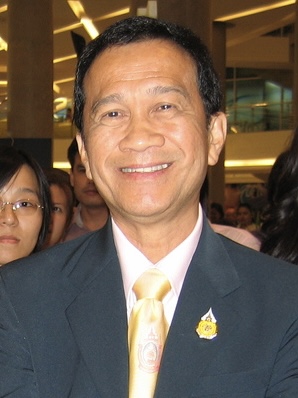
เศรษฐา ศิระฉายา

| name = เศรษฐา ศิระฉายา
| image = Setha Sirichaya เศรษฐา ศิระฉายา (cropped).jpg
| คำบรรยายภาพ = เศรษฐาเมื่อปี พ.ศ. 2550
| วันเกิด =
| birth_name = เศรษฐา ศิระฉายา
| alias = อาต้อย
| birth_place = จังหวัดพระนคร ประเทศไทย
| death_place = โรงพยาบาลจุฬาภรณ์ กรุงเทพมหานคร ประเทศไทย
| years_active = พ.ศ. 2509–2565
| past_member_of = ดิอิมพอสซิเบิ้ล
| spouse = อรัญญา นามวงศ์
| ค่าย = มุกดาพันธ์กรุงไทยเมโทรนิธิทัศน์ โปรโมชั่น
| ส่วนเกี่ยวข้อง = ทรู อะคาเดมี่ แฟนเทเชีย
| ศิลปินแห่งชาติ = สาขาศิลปะการแสดงพ.ศ. 2554 – (ดนตรีไทยสากล-ขับร้อง)
เศรษฐา ศิระฉายา (6 พฤศจิกายน พ.ศ. 2487 – 20 กุมภาพันธ์ พ.ศ. 2565) เป็นศิลปินแห่งชาติ สาขาศิลปะการแสดง (ดนตรีไทยสากล-ขับร้อง) ประจำ พ.ศ. 2554 ดิ อิมพอสสิเบิ้ล ตอนที่ 1 เป็นพิธีกร นักแสดง อดีตนักร้องนำวงดิอิมพอสซิเบิ้ล และอดีตประธานมูลนิธิสวัสดิการนักแสดงอาวุโส
== ประวัติ ==
เศรษฐา เกิดเมื่อวันที่ 6 พฤศจิกายน พ.ศ. 2487 ที่จังหวัดพระนคร ประเทศไทย มีพี่สาว 1 คน และน้องสาว 1 คน จบมัธยมปลายจากโรงเรียนวัดบวรนิเวศ ระดับปริญญาตรี คณะรัฐศาสตร์ หลักสูตรโครงการพิเศษ สาขาวิชาการเมืองการปกครอง มหาวิทยาลัยรามคำแหง ระดับปริญญาโท คณะบริหารธุรกิจ สาขาบริหารธุรกิจมหาบัณฑิต MBA มหาวิทยาลัยกรุงเทพธนบุรีและปริญญาเอก คณะรัฐศาสตร์ สาขารัฐประศาสนศาสตร์ มหาวิทยาลัยกรุงเทพธนบุรี
== การทำงาน ==
เศรษฐาเข้าสู่วงการบันเทิงตั้งแต่อายุประมาณ 16 ปี ด้วยการขนเครื่องดนตรีในวงดนตรีตามคำชักชวนของน้าชายของเขา สุรสิทธิ์ สัตยวงศ์ อดีตพระเอกภาพยนตร์ชื่อดังในช่วงหลังสงครามโลกครั้งที่สอง
ต่อมาเศรษฐาได้ฝึกหัดทักษะด้านดนตรีแบบครูพักลักจำ จนกระทั่งได้ก้าวขึ้นมาเป็นนักร้องตามสถานบันเทิงต่าง ๆ เช่น ตั้งวงหลุยส์กีต้าร์เกิร์ล กระทั่งได้รวมตัวกับเพื่อน ๆ นักดนตรีตั้งวงดนตรี Holiday J-3 ร่วมกับวินัย พันธุรักษ์, พิชัย ทองเนียม, อนุสรณ์ พัฒนกุล และสุเมธ อินทรสูต ต่อมา เปลี่ยนชื่อเป็น Joint Reaction และเปลี่ยนอีกครั้งในชื่อ ดิอิมพอสซิเบิ้ล (The Impossibles) ซึ่งเป็นชื่อการ์ตูนชื่อดังของอเมริกาในสมัยนั้น โดยเขารับบทบาทเป็นนักร้องนำ พ.ศ. 2512 ดิอิมพอสซิเบิ้ลสามารถคว้าถ้วยพระราชทานรางวัลชนะเลิศการประกวดวงสตริงคอมโบ ซึ่งจัดขึ้นเป็นครั้งแรกโดยสมาคมดนตรีแห่งประเทศไทยในพระบรมราชูปถัมภ์ ส่งผลให้เริ่มเป็นที่นิยมและเป็นจุดเปลี่ยนให้เศรษฐาได้เข้ามาสัมผัสโลกภาพยนตร์เป็นครั้งแรก เมื่อเขาและเพื่อน ๆ ได้รับการทาบทามจากเปี๊ยก โปสเตอร์ ให้มาร่วมบรรเลงเพลงประกอบภาพยนตร์เรื่อง"โทน (ภาพยนตร์)|โทน" (2513)
ดิอิมพอสซิเบิ้ลยังคงชนะเลิศการประกวดวงสตริงคอมโบอีก 2 ครั้งติดต่อกัน หลังจากนั้นและได้บรรเลงเพลงประกอบภาพยนตร์อีกหลายเรื่อง อาทิ ดวง (2514), สวนสน (2514), ระเริงชล (2515), ตัดเหลี่ยมเพชร (2518) ฯลฯ กลายเป็นวงที่มีชื่อเสียงโด่งดัง พ.ศ. 2518 หลังกลับมาจากการไปทัวร์ที่ต่างประเทศ เศรษฐาก็ได้รับการชักชวนจากจุรี โอศิริ ให้มาแสดงภาพยนตร์อย่างจริงจังครั้งแรกคือเรื่อง ฝ้ายแกมแพร (2518) แต่ก็ได้รับรางวัลพระราชทานพระสุรัสวดี สาขานักแสดงสมทบชายยอดเยี่ยมมาครองจากผลงานดังกล่าวได้ทันที
พ.ศ. 2519 ดิอิมพอสซิเบิ้ลประกาศยุบวงอย่างเป็นทางการ เศรษฐาจึงก้าวเข้าสู่โลกมายาอย่างเต็มตัว มีบทบาทโดดเด่นทั้งการเป็นพิธีกรและนักแสดง นับเป็นดารายอดฝีมือคนหนึ่งซึ่งสามารถรับบทบาทได้หลากหลายไม่ว่าจะเป็นบทดี บทร้าย บทตลก ส่งผลให้มีผลงานออกมามากมายจวบจนปัจจุบัน โดยเรื่องที่โดดเด่นที่สุดเรื่องหนึ่งคือ"ชื่นรัก" (2522) ซึ่งเขาได้รับบทพระเอกประกบคู่กับอรัญญา นามวงศ์ นางเอกชื่อดัง เป็นจุดเริ่มต้นของความสัมพันธ์ให้ทั้งคู่กลายเป็นคู่ชีวิตกันในเวลาต่อมา
พ.ศ. 2554 เศรษฐา ศิระฉายา ได้รับการยกย่องเชิดชูเกียรติให้เป็นศิลปินแห่งชาติ รายชื่อศิลปินแห่งชาติ สาขาศิลปะการแสดง|สาขาศิลปะการแสดง (ดนตรีไทยสากล-ขับร้อง) เปิดประวัติ “เศรษฐา ศิระฉายา” จากเด็กขนเครื่องดนตรีสู่ศิลปินแห่งชาติ
== การป่วยและเสียชีวิต ==
ช่วงบั้นปลายชีวิต เศรษฐาเข้ารับการรักษามะเร็งปอด หลังจากตรวจพบใน พ.ศ. 2562 ระหว่างนั้นในปี พ.ศ. 2564 เขาเคยป่วยด้วยโรคติดเชื้อไวรัสโคโรนา 2019|โรคโควิด-19 และได้รับการรักษาจนไม่มีเชื้อโควิดในร่างกายแล้ว แต่ในที่สุด เศรษฐาก็เสียชีวิตเมื่อวันที่ 20 กุมภาพันธ์ พ.ศ. 2565 ณ เวลา 04:41 นาที ที่ โรงพยาบาลจุฬาภรณ์ หลังจากกลับไปรักษาอาการมะเร็งปอดด้วยเคมีบำบัด สิริอายุ 77 ปี
ครอบครัวได้นำศพของเศรษฐามาตั้งบำเพ็ญกุศล ณ ศาลา 1 วัดเทพศิรินทราวาสราชวรวิหาร การนี้พระบาทสมเด็จพระวชิรเกล้าเจ้าอยู่หัว ทรงพระกรุณาโปรดเกล้าฯ พระราชทานหีบลายก้านแย่ง เป็นเครื่องเกียรติยศบรรจุศพ โดยโปรดเกล้าฯ ให้พลอากาศโทภักดี แสงชูโต รองอธิบดีกรมราชเลขานุการในพระองค์ อัญเชิญพวงมาลาหลวง, พวงมาลาของสมเด็จพระนางเจ้าสิริกิติ์ พระบรมราชินีนาถ พระบรมราชชนนีพันปีหลวง, พวงมาลาของสมเด็จพระนางเจ้าสุทิดา พัชรสุธาพิมลลักษณ พระบรมราชินี และพวงมาลาของพระบรมวงศานุวงศ์ไปตั้งที่หน้าหีบศพ มีพิธีพระราชทานน้ำหลวงอาบศพในวันที่ 21 กุมภาพันธ์ พระราชทานน้ำหลวงอาบศพ อาต้อย เศรษฐา ศิลปินแห่งชาติ (คลิป) โดยโปรดให้ ฯพณฯ พลเอก ดาว์พงษ์ รัตนสุวรรณ คณะองคมนตรีไทย|องคมนตรี เป็นประธานในพิธี
สมเด็จพระกนิษฐาธิราชเจ้า กรมสมเด็จพระเทพรัตนราชสุดาฯ สยามบรมราชกุมารี เสด็จพระราชดำเนินไปพระราชทานเพลิงศพเศรษฐาเมื่อวันที่ 5 มิถุนายน ณ เมรุด้านใต้ วัดเทพศิรินทราวาสราชวรวิหาร
== ผลงาน ==
=== พิธีกร ===
* รายการมาตามนัด (คู่กับญาณี จงวิสุทธิ์) ทาง ท.ท.บ. 5 และ โมเดิร์นไนน์ทีวี (10 มิถุนายน พ.ศ. 2529 – มิถุนายน พ.ศ. 2537, 6 สิงหาคม พ.ศ. 2555 – 26 มิถุนายน พ.ศ. 2556) กระทู้สำคัญ-พลิกหน้าอดีต "มาตามนัด... 25 ปี"
* รายการน่ารักน่าลุ้น ทาง ท.ท.บ. 5 (พ.ศ. 2531 – พ.ศ. 2538)
* รายการทีวีเกม '28 ทาง ช่อง 3 อ.ส.ม.ท. (พ.ศ. 2528)
* รายการพีเพิลเกม ทาง ช่อง 9 อ.ส.ม.ท.
* รายการไทยมุง ทาง ช่อง 3 อ.ส.ม.ท.
* รายการสามโช๊ะโป๊เชะ ทาง ช่อง 3 อ.ส.ม.ท.
* รายการต่อหน้าต่อตา ทาง ช่อง 3 อ.ส.ม.ท.
* รายการกูรูเกม ทาง ช่อง 3 อ.ส.ม.ท. (พ.ศ. 2549)
* รายการพีเพิลทูไนท์ ทาง ช่อง 9 อ.ส.ม.ท. (พ.ศ. 2536 – พ.ศ. 2539)
* รายการเศรษฐาโชว์ (พ.ศ. 2539 – พ.ศ. 2540)
* รายการดวงกับดาว ทาง ช่อง 3 อ.ส.ม.ท. (พ.ศ. 2537 – พ.ศ. 2542)
* รายการยังคลับ (ต่อมาเปลี่ยนชื่อเป็น แบบ เด็ก เด็ก) ทางช่อง 9 อ.ส.ม.ท.
* พิธีกรบนเวทีคอนเสิร์ตในรายการ ทรู อะคาเดมี่ แฟนเทเชีย ทุกซีซั่น ทางยูบีซี, สถานีโทรทัศน์ไอทีวี|ไอทีวี, ช่อง 9 เอ็มคอต เอชดี|โมเดิร์นไนน์ทีวี, ทรูวิชั่นส์ และทรูโฟร์ยู (พ.ศ. 2547 – พ.ศ. 2558)
* พิธีกรบนเวทีคอนเสิร์ตในรายการ เดอะ มาสเตอร์ ทางยูบีซี, ทรูวิชั่นส์ (พ.ศ. 2553)
* รายการต้องกล้า ทาง ช่อง โมเดิร์นไนน์ทีวี (พ.ศ. 2553 - พ.ศ. 2554)
=== ละครโทรทัศน์ ===
* ตุ๊กตาเสียกบาล (พ.ศ. 2519)
* ขบวนการคนใช้ (พ.ศ. 2520)
* รักประกาศิต (พ.ศ. 2520)
* เธอจ๋า รักฉันไหม (พ.ศ. 2521)
* ดาวเรือง (พ.ศ. 2522)
* ฝ้ายแกมแพร (พ.ศ. 2522)
* คุณผู้หญิง (พ.ศ. 2523)
* ชื่นชีวานาวี (พ.ศ. 2523)
* ห้วงรัก เหวลึก (พ.ศ. 2523)
* พล นิกร กิมหงวน (พ.ศ. 2523)
* ศิขริน เทวินตา (พ.ศ. 2523)
* สี่แผ่นดิน (พ.ศ. 2523)
* ชาวเขื่อน (พ.ศ. 2523 - พ.ศ. 2524)
* เมียหลวง (พ.ศ. 2524)
* ทิพย์ (พ.ศ. 2524)
* หลิวลู่ลม (พ.ศ. 2525)
* สามหัวใจ (พ.ศ. 2525)
* พ่อปลาไหล (พ.ศ. 2526)
* ผู้กองอยู่ไหน (พ.ศ. 2526)
* น้ำฝน (พ.ศ. 2526)
* กาแกมหงส์ (พ.ศ. 2528)
* โซ่เกียรติยศ (พ.ศ. 2529)
* บ้านวังแดง (พ.ศ. 2530)
* เลขานินทานาย (พ.ศ. 2530)
* เดชแม่ยาย (พ.ศ. 2530)
* นายจ๋าเลขาขอโทษ (พ.ศ. 2531)
* ตะกายดาว (พ.ศ. 2532 – พ.ศ. 2533)
* เขยบ้านนอก (พ.ศ. 2532)
* เกิดจากวัด (พ.ศ. 2532)
* คนค้นคน (พ.ศ. 2533)
* พระเอกในความมืด (พ.ศ. 2533)
* โก๋ตี๋กี๋หมวย (พ.ศ. 2533)
* ปีศาจหรรษา (พ.ศ. 2534)
* 3 หนุ่ม 3 มุม (พ.ศ. 2534)
* พ่อปลาไหล แม่พังพอน (พ.ศ. 2534)
* เขยบ้านนอก ภาค 2 (พ.ศ. 2535)
* เมียนอกกฎหมาย (พ.ศ. 2535)
* กาในฝูงหงส์ (พ.ศ. 2535)
* เคหาสน์ดาว (พ.ศ. 2535)
* สนทนาประสาจน (พ.ศ. 2537)
* ครึ่งของหัวใจ (พ.ศ. 2538)
* ทานตะวัน (พ.ศ. 2540)
* ตุ๊ ต๊ะ ต๋อม แต๋ม สุภาพบุรุษตัว "ต" (พ.ศ. 2541)
* พ่อปลาไหล (พ.ศ. 2541)
* หัวใจและไกปืน (พ.ศ. 2541)
* กิจกรรมชายโสด (พ.ศ. 2542)
* ขุนช้างขุนแผน (พ.ศ. 2542)
* สามี (พ.ศ. 2542)
* จ้าวไตรภพ ช่อง 3 (พ.ศ. 2543)
* เก็บแผ่นดิน ช่อง 7 (พ.ศ. 2544)
* เขยบ้านนอก ช่อง 3 (พ.ศ. 2544)
* วิมานกุหลาบ ช่อง 3 (พ.ศ. 2544)
* สามีตีตรา ช่อง 3(พ.ศ. 2544)
* เสือ 11 ตัว ช่อง 3 (พ.ศ. 2544)
* สะใภ้ไร้ศักดินา ช่อง 3 (พ.ศ. 2544)
* แชมเปี้ยนสะบัดช่อ ช่อง 3 (พ.ศ. 2545)
* 18 - 80 เพื่อนซี้ไม่มีซั้ว ช่อง 3 (พ.ศ. 2546)
* ตราบฟ้าสิ้นดาวสาวแก่ ช่อง 3 (พ.ศ. 2546)
* รักพันลึก ช่อง 3 (พ.ศ. 2546)
* กิเลสมาร ช่อง 3 (พ.ศ. 2546)
* เขยมะริกัน ช่อง 3 (พ.ศ. 2547)
* รัตตมณี ร.ศ.220 ช่อง 3 (พ.ศ. 2547)
* เขียวหวาน 2001 ช่อง 3 (พ.ศ. 2547)
* คุณชายทรานซิสเตอร์ ช่อง 3 (พ.ศ. 2548)
* แผ่นดินหัวใจ ช่อง 3 (พ.ศ. 2548)
* วีรกรรมทำเพื่อเธอ ช่อง 3 (พ.ศ. 2549)
* เขยใหญ่สะใภ้เล็ก ช่อง 3 (พ.ศ. 2549)
* ตี๋ตระกูลซ่ง ช่อง 3 (พ.ศ. 2549)
* รังนกบนปลายไม้ ช่อง 3 (พ.ศ. 2549 – พ.ศ. 2550)
* ตากสินมหาราช ช่อง 3 (พ.ศ. 2550)
* โบตั๋นกลีบสุดท้าย ช่อง 3 (พ.ศ. 2551)
* หาบของแม่ ช่อง 3 (พ.ศ. 2551)
* ดินเนื้อทอง ช่อง 3 (พ.ศ. 2551)
* แม่ค้าขนมหวาน ช่อง 3 (พ.ศ. 2552)
* ก๊วนกามเทพ ช่อง 3 (พ.ศ. 2552)
* ล่าผีปอบ ช่อง 3 (พ.ศ. 2552)
* เจ้าสาวไร่ส้ม ช่อง 3 (พ.ศ. 2553)
* สะใภ้เจ้าสัว ช่อง 3 (พ.ศ. 2553)
* เขยบ้านนอก ช่อง 3 (พ.ศ. 2553)
* 7 ประจัญบาน ช่อง 3 (พ.ศ. 2553)
* ปลาไหลป้ายแดง ช่อง 3 (พ.ศ. 2554)
* สองผู้ยิ่งใหญ่ ช่อง 3 (พ.ศ. 2554)
* นายสุดซ่าส์ ข้าสุดแสบ ช่อง 3 (พ.ศ. 2554)
* ต้มยำลำซิ่ง ช่อง 3 (พ.ศ. 2555)
* สะใภ้พญายม ช่อง 3 (พ.ศ. 2555)
* ตะวันยอดรัก ช่อง 3 (พ.ศ. 2555)
* เล่ห์ร้อยรัก ช่อง 3 (พ.ศ. 2555)
* ก้นครัวตัวแสบ ช่อง 3 (พ.ศ. 2555)
* คุณชายพุฒิภัทร ช่อง 3 (พ.ศ. 2556)
* คุณชายรัชชานนท์ ช่อง 3 (พ.ศ. 2556)
* แผนร้ายพ่ายรัก ช่อง 3 (พ.ศ. 2556)
* ชาติเจ้าพระยา ช่อง 3 (พ.ศ. 2556)
* อย่าลืมฉัน ช่อง 3 (พ.ศ. 2557)
* ทรายสีเพลิง ช่อง 3 (พ.ศ. 2557)
* ครอบครัวตึ๋งหนืดตืดขั้นเทพ ช่อง 7 (พ.ศ. 2558)
* ขอเป็นเจ้าสาวสักครั้งให้ชื่นใจ ช่อง 3 (พ.ศ. 2558)
* น้ำใสใจจริง Mono29 (พ.ศ. 2558)
* อตีตา ช่อง 7 (พ.ศ. 2559)
* ท่านชายกำมะลอ ช่อง 3‬ (พ.ศ. 2559)
* True Love Story เพราะเธอคือรัก คนที่คุณก็รู้ว่าใคร ทรูโฟร์ยู (พ.ศ. 2559)
* เพชรกลางไฟ ช่อง 3 (พ.ศ. 2560)
* บัลลังก์ดอกไม้ ช่อง 3 (พ.ศ. 2560)
* ชั่วโมงต้องมนต์ ช่อง 3 (พ.ศ. 2561)
* ริมฝั่งน้ำ ช่อง 3 (พ.ศ. 2561)
* วัยแสบสาแหรกขาด โครงการ 2 ช่อง 3 (พ.ศ. 2562)
* พระจันทร์ซ่อนดาว ช่อง 3 (ฉายออนไลน์) (พ.ศ. 2564)
=== ละครเวที ===
* สมเด็จพระนเรศวรมหาราช (พ.ศ. 2554)
* นางเสือง (พ.ศ. 2556)
=== ผู้จัดละคร ===
ผลงานละครโทรทัศน์ทั้งหมดในฐานะผู้จัดละคร ร่วมกับพุทธิดา ศิระฉายา บริษัท ทรัพย์ เอนเตอร์เทนเม้นท์ จำกัด
=== ภาพยนตร์ ===
* โทน (2513)
* รักกันหนอ (2514)
* หนึ่งนุช (2514)
* ดวง (2514)
* ค่าของคน (2514)
* สะใภ้หัวนอก (2514)
* สวนสน (2515)
* ระเริงชล (2515)
* ลานสาวกอด (2515)
* จันทร์เพ็ญ (2515)
* สายชล (2516)
* ฝ้ายแกมแพร (2518) .... ธงฉาน
* พ่อม่ายทีเด็ด (2520) .... แจ็ค
* มนต์รักแม่น้ำมูล (2520) .... สุดเขต
* คนละทาง (2520) .... ศักดิ์
* รักคุณเข้าแล้ว (2520) .... นรินทร์
* คู่ทรหด (2520) .... สารวัตร
* แผลเก่า (2520) .... จ้อย
* เมืองอลเวง (2520) .... นิกร
* ทรามวัยใจเด็ด (2520) .... ผู้ช่วยได้สิบโทเบิ้ม
* ชื่นชีวานาวี (2520) .... หมอเอกชัย
* วัยเสเพล (2520)
* เก้าล้านหยดน้ำตา (2520) .... ต้อย
* 123 ด่วนมหาภัย (2520) .... เชษฐา
* พ่อครัวหัวป่าก์ (2521) .... คุณนายทองม้วน (ม้วน)
* คนหลายเมีย (2521)
* รักเต็มเปา (2521) .... เตย
* คู่รัก (2521)
* 4 อันตราย (2521) .... จืด
* เพลงรักเพื่อเธอ (2521) .... ไชยยงค์
* ใครว่าข้าชั่ว (2521) .... ไอ้แจ่ม
* รักเธอเท่าช้าง (2521) .... ต้อย
* อีโล้นซ่าส์ (2521)
* โก๋บ้านนอกกี๋บางกอก (2521) .... ภูมิใจ
* รักระแวง (2521) .... มนตรี
* หอหญิง (2521) .... ภูษิต
* กาม (2521) .... ต้อย (รับเชิญ)
* วัยแตกเปลี่ยว (2521) .... ครูแห้ง
* แตกหนุ่มแตกสาว (2521) .... ติ๊ก
* ลืมเสียเถิดอย่าคิดถึง (2521)
* ยิ้มสวัสดี (2521) .... ดำ บางนรา
* หัวใจกุ๊กกิ๊ก (2521) .... ต้อย
* ผ้าขี้ริ้วหัวเราะ (2521) .... ร.ต.ต.แขยง ดอกมะม่วง
* สิงห์สะเปรอะ (2521) .... เจ้าแย้
* จำเลยรัก (2521) .... ธวัชชัย
* สยิว (2521)
* ตึ่งนั้ง (2521)
* แผ่นเสียงตกร่อง (2522)
* ฐานันดร 4 (2522)
* ไอ้ติงต๊อง (2522) .... เลขา
* บี้ บอด ใบ้ (2522)
* มนุษย์ 100 คุก (2522)
* นักรักรุ่นกระเตาะ (2522) .... ต้อย
* กามเทพหลงทาง (2522) .... ไอ้โงัน
* ชื่นรัก (2522) .... ฤทธิรงค์
* ร้ายก็รัก (2522) .... ทด
* ลูกทาส (2522) .... มาโนช
* รักประหาร (2522)
* อยู่อย่างเสือ (2522) .... อารี
* พลิกล็อก (2522) .... เจ้าของฤดูร้อน
* พ่อกระดิ่งทอง (2522)
* สมบัติเจ้าคุณปู่ (2522)
* วิมานไฟ (2522) .... น้อย
* แดร๊กคูล่าต๊อก (2522) .... คลาน
* ผมรักคุณ (2522) .... ต้อย
* ฝนตกแดดออก (2523) .... มั่งมี
* เดิมพันชีวิต (2523)
* ผีหัวขาด (2523) .... ลอย
* ผิดหรือที่จะรัก (2523) .... ชลาธร
* ลูกทุ่งดิสโก้ (2523) .... บุญเหมาะ
* บัวสีน้ำเงิน (2523) .... เมธ
* ถึงอย่างไรก็รัก (2523) .... พงษ์พันธ์
* ทหารเกณฑ์ ภาค 1 (2523) .... ต้อย
* กิ่งทองใบตำแย (2523)
* จากครูด้วยดวงใจ (2523) .... ครูแห้ง
* ผู้ใหญ่มากับทุ่งหมาเมิน (2523)
* เมียสั่งทางไปรษณีย์ (2523) .... อมฤทธิ์
* หยาดพิรุณ (2523) .... ธิติ
* พ่อจ๋า (2523) .... เจ้าธง
* อาอี๊ (2523) .... ต้อย
* รุ้งเพชร (2523)
* ยอดตาหลก (2523) .... ต้อย
* ทหารเกณฑ์ ภาค 2 (2523) .... ต้อย
* กามนิต วาสิฎฐี (2524) .... วาชศรพ
* สุดทางรัก (2524) .... พัน
* สิงห์คะนองปืน (2524) .... หัวหน้ากำนัน
* ดอกฟ้าและโดมผู้จองหอง (2524) .... โดม
* หาเมียให้ผัว (2524)
* พ่อปลาไหล (2524) .... ร.ต.ท. ยงยุทธ
* รักครั้งแรก (2524)
* ยอดรักผู้กอง (2524) .... ไอ้อ่ำ
* เขยขัดดอก (2524) .... แฉล้ม
* จู้ฮุกกรู (2524) .... ต้อย
* คำอธิษฐานของดวงดาว (2524) .... คุณปู่
* แม่กาวาง (2524)
* ทหารเรือมาแล้ว (2524) .... ทหาร
* หญิงก็มีหัวใจ (2524)
* พระเอกรับจ้าง (2525) .... กุมภา
* เพชฌฆาตหน้าเป็น (2525) .... หลวงตา
* ยอดเยาวมาลย์ (2525) .... ประจวบ
* กระท่อมนกบินหลา (2525)
* รักข้ามรุ่น (2525) .... หัวหน้าตำรวจ
* ตามรักตามฆ่า (2525) .... รุจน์
* พระจันทร์สีเลือด (2526)
* พระจันทร์เปลี่ยนสี (2526)
* มนต์รักก้องโลก (2526) .... ต้อย
* ล่าข้ามโลก (2526)
* สงครามเพลง (2526) .... ต้อย
* รักกันวันละนิด (2526)
* ทุ่งปืนแตก (2526)
* เงิน เงิน เงิน (2526) .... สัปเหร่อยุทธ
* แม่ยอดกะล่อน (2526)
* ผู้ยิ่งใหญ่ทั้ง 9 (2526) .... เวช
* ไอ้แก้วไอ้ทอง (2526)
* แม่ดอกกระถิน (2526) .... โลภ
* ดวงนักเลง (2526) .... ผู้ชายบ้าๆบอๆ
* 7 พระกาฬ (2526) .... พยัคฆ์ ศักดิ์นารายณ์
* เห่าดง (2526) .... เจ้านาย
* มหาเฮง (2526)
* มดตะนอย (2527)
* เสือลากหาง (2527)
* สัจจะมหาโจร (2527) .... ทองใบ
* แล้วเราก็รักกัน (2527) .... ต้อย
* อีแต๋น ไอเลิฟยู (2527) .... ดำเกิง
* ลูกสาวคนใหม่ (2527) .... แก่น
* เด็กปั๊ม (2527)
* ถล่มเจ้าพ่อ (2527) .... นาวาโท
* เลดี้ฝรั่งดอง (2527) .... โกง
* รักสุดหัวใจ (2527)
* หลานสาวเจ้าสัว (2528) .... จะเด็ด
* หยุดโลกเพื่อเธอ (2528) .... โทโร
* รักคือฝันไป (2528)
* ครูสมศรี (2529) .... ทนายทองดี
* แม่ดอกรักเร่ (2529) .... อาวุธ
* ชมพู่แก้มแหม่ม (2529)
* เจ้าสาวมะลิซ้อน (2529) .... ไอ้ติ่ง
* เฮงได้ เฮงดี รักนี้ (2530) .... จ่ากำธร
* พรหมจารีสีดำ (2530) .... พ่อของดาหวัน
* ก้อ...โอเคนะ (2530) .... พัด
* พ่อมหาจำเริญ (2531)
* คนกลางเมือง (2531)
* ครูไหวใจร้าย (2532) .... ผู้อำนวยการโรงเรียน
* ห้าวเล็ก ๆ (2532) .... พ่อของภัทร
* วิมานมะพร้าว (2534) .... อาก๋ง (เจ้าสัว)
* ตุ๊ ต๊ะ ต๋อม แต๋ม สุภาพบุรุษตัว ต. (2537) .... พ่อต้อย
* มัจจุราชตามล่าข้าไม่สน (2541)
* โคลนนิ่ง คนก๊อปปี้คน (2542) .... สารวัตร
* เก๋า เก๋า (2549) .... ต้อย
* บิ๊กบอย (2553) .... ปู่ปุน
* ตำนานสมเด็จพระนเรศวรมหาราช ภาค ๓ ยุทธนาวี (2554) .... พญาละแวก
* ตำนานสมเด็จพระนเรศวรมหาราช ภาค ๔ ศึกนันทบุเรง (2554) .... พญาละแวก
* ขรัวโต (2558) .... ขรัวโต
=== ผลงานกำกับการแสดง ===
* แม่ยอดกะล่อน (2526)
* รักสองต้องห้าม (2528)
* พ่อมหาจำเริญ (2531)
* เขยบ้านนอก (2532)
* บ้านเล็ก (2535)
* เขยบ้านนอก ภาค 2 (2535)
* คู่แท้ 2 โลก (2540)
=== โฆษณา ===
* ผงซักฟอกเปา (2536)
* NEC (2537)
* เชลล์ท้อกซ์ เอช พี (2538)
* ไลปอนเลมอน (2543)
* ประกันชีวิตอาวุโส โอเค จาก เอไอเอ คู่กับ อรัญญา นามวงศ์ (2551-2559)
=== หนังสือ ===
* เมโมรี่ ซองบุ๊ค ฉบับที่ 5
* Retro Love Song
== ชีวิตส่วนตัว ==
เศรษฐาเคยสมรสกับแอร์โฮสเตส ต่อมาสมรสกับอรัญญา นามวงศ์ มีบุตรสาวหนึ่งคน (คือ พุทธธิดา ศิระฉายา หรืออิ๊ฟ สมรสกับเติมศักดิ์ ศักดาพร นักธุรกิจ ผู้สร้างละครโทรทัศน์ในสังกัดช่อง 3 เอชดี|ช่อง 3 และช่อง 7 เอชดี|ช่อง 7)
== เครื่องราชอิสริยาภรณ์ ==
ราชกิจจานุเบกษา, ประกาศสำนักนายกรัฐมนตรี เรื่อง พระราชทานเครื่องราชอิสริยาภรณ์อันเป็นที่สรรเสริญยิ่งดิเรกคุณาภรณ์ ประจำปี ๒๕๕๕ (จำนวน ๕,๘๒๖ ราย) เล่ม ๑๓๐ ตอนที่ ๔ ข หน้า ๑๒๘. 28 มกราคม 2556.
ราชกิจจานุเบกษา, ประกาศสำนักนายกรัฐมนตรี เรื่อง พระราชทานเครื่องราชอิสริยาภรณ์อันเป็นที่สรรเสริญยิ่งดิเรกคุณาภรณ์ ประจำปี ๒๕๕๒ (จำนวน ๕,๘๒๖ ราย) เล่ม ๑๓๐ ตอนที่ ๔ ข หน้า ๑๒๘. 28 มกราคม 2553.
== รางวัลที่ได้รับ ==
* พ.ศ. 2553 : รางวัลพระราชทานบันเทิงเทิดธรรม (พ.ศ. 2553) จากสมเด็จพระเทพรัตนราชสุดาฯ สยามบรมราชกุมารี
* พ.ศ. 2553 : รางวัลการเชิดชูบุคคล ทางด้านผู้ใช้ภาษาไทยดีเด่นแห่งชาติ ประจำปีพุทธศักราช 2553
* พ.ศ. 2554 : รางวัลศิลปินแห่งชาติ สาขาศิลปะการแสดง (ดนตรีไทยสากล-ขับร้อง)
== คอนเสิร์ต ==
* คอนเสิร์ต Boyd Kosiyabong (บอย โกสิยพงษ์) : Million ways to love (รับเชิญ) (5-6 กรกฎาคม 2546)
* คอนเสิร์ต ค อารมณ์ดีกับ 8 ปี ก่อนบ่ายคลายเครียด (20 มีนาคม 2547)
* คอนเสิร์ต ฮา...ตามนัด (2547)
* คอนเสิร์ต พระเอ๊ก..พระเอก (15 พฤษภาคม 2547)
* คอนเสิร์ต The Retro Concert (22 พฤษภาคม 2547)
* คอนเสิร์ต UBC Fantasia : ปฏิบัติการเร่ขายฝัน In Concert (5 พฤศจิกายน 2548)
* คอนเสิร์ต The Rhythm & Boyd Alumni (รับเชิญ) (23 เมษายน 2549)
* คอนเสิร์ต An Unforgettable Valentine Concert (รับเชิญ) (14 กุมภาพันธ์ 2550)
* คอนเสิร์ต 4 Asian Divas Live In Bangkok (พฤษภาคม 2550)
* คอนเสิร์ต มนต์เพลงคาราบาว (รับเชิญ) (7 กรกฎาคม 2550)
* คอนเสิร์ต GREEN CONCERT #10 The Lost Love Songs บทเพลงที่หายไป (28-29 กันยายน 2550)
* คอนเสิร์ต คาราบาว เราจะเป็นคนดี (รับเชิญ) (11 พฤศจิกายน 2550)
* คอนเสิร์ต ดิอิมพอสซิเบิ้ล 2008 อินดอร์สเตเดี้ยมหัวหมาก (2551)
* คอนเสิร์ต LOVEiS FAMILY,THE MUSIC FESTIVAL (12-13 ธันวาคม 2551)
* คอนเสิร์ต Boyd: Love, Hope & Happiness Concert (รับเชิญ) (10-11 มกราคม 2552)
* คอนเสิร์ต เพลงรักข้ามเวลา (14 กุมภาพันธ์ 2552)
* คอนเสิร์ต พลังแห่งรัก...ทนงศักดิ์ ภักดีเทวา (5 เมษายน 2552)
* คอนเสิร์ต เฟรมส์ ออฟ เมโลดี้ 50 ปี แจ้ ดนุพล แก้วกาญจน์ 2009 (รับเชิญ) (2 พฤษภาคม 2552)
* คอนเสิร์ต ใครหนอ# 2 สุรพล โทณะวณิก (17 พฤษภาคม 2552)
* คอนเสิร์ต The innocent concert (รับเชิญ) (10 ตุลาคม 2552)
* คอนเสิร์ต The Love Song is Forever (12 ธันวาคม 2552)
* คอนเสิร์ต คู่ขวัญรักฉันนานนาน (27-28 กุมภาพันธ์ 2553)
* คอนเสิร์ต เชิดชูครูเพลง ชาลี อินทรวิจิตร 2 (15 - 16 พฤษภาคม 2553)
* คอนเสิร์ต ครูแจ๋ว 77” ครั้งที่ 2 (18 กรกฎาคม 2553)
* คอนเสิร์ต เที่ยว..ตามเพลง (3 ตุลาคม 2553)
* คอนเสิร์ต เศรษฐา ศิระฉายา ME & MY FAMILY (12 พฤศจิกายน 2553)
* คอนเสิร์ต วันรักนกเงือก ครั้งที่ 10 (11 กุมภาพันธ์ 2554)
* คอนเสิร์ต ย้อนรำลึกถึง เพลงแห่งความหลัง (20 กุมภาพันธ์ 2554)
* คอนเสิร์ต จากวันนั้น..ถึงวันนี้ เพราะมีคุณ (13 มีนาคม 2554)
* คอนเสิร์ต กาชาดคอนเสิร์ต (1 - 2 มิถุนายน 2554)
* คอนเสิร์ต ผู้หญิงที่อยากกอดตลอดชีวิตโดยคุณพระช่วย (12-14 สิงหาคม 2554)
* คอนเสิร์ต สีสันวันแจ๊ส (19 พฤศจิกายน 2554)
* คอนเสิร์ต เพื่อนช่วยเพื่อน เพื่อ ดอน สอนระเบียบ (23 มิถุนายน 2555)
* คอนเสิร์ต 30 ปี พิ้งค์แพนเตอร์ (รับเชิญ) (18 กรกฎาคม 2555)
* คอนเสิร์ต The Power of Love Concert (3 สิงหาคม 2555)
* คอนเสิร์ต 75 ปี AIA 75 ปี 6 ล้าน กรมธรรม์ (9 สิงหาคม 2555)
* คอนเสิร์ต 89 ปี ชาลี อินทรวิจิตร (25 - 26 สิงหาคม 2555)
* คอนเสิร์ต เพลงคู่ ครูเพลง (7 ตุลาคม 2555)
* คอนเสิร์ต เศรษฐา ศิระฉายา & The Impossibles (25 พฤษภาคม 2556)
* คอนเสิร์ต คุณพระช่วยสำแดงสด 4 รวมแผ่นดิน (1 - 3 พฤศจิกายน 2556)
* คอนเสิร์ต 60 ปี ชีวิตละคร นพพล โกมารชุน (2 พฤศจิกายน 2556)
* คอนเสิร์ต สามแยกปากหวาน Episode3 : อภิมหาสงครามฮาครั้งสุดท้าย (รับเชิญ) (30 พฤศจิกายน 2556)
* คอนเสิร์ต กล่อมกรุง (3-4 พฤษภาคม 2557)
* คอนเสิร์ต คนรัก กำธร สุวรรณปิยะศิริ (6 กรกฏาคม 2557)
* คอนเสิร์ต 49 ปี รุ่งฤดี แพ่งผ่องใส (รับเชิญ) (2 สิงหาคม 2557)
* คอนเสิร์ต ในสวนฝัน (2 - 3 สิงหาคม 2557)
* คอนเสิร์ต "70 ยังแจ๋ว เศรษฐา ศิระฉายา”' (5 พฤศจิกายน 2557)"
* คอนเสิร์ต Elvis And Me ตี๋ จีระศักดิ์ (รับเชิญ) (25 มกราคม 2558)
* คอนเสิร์ต เพลงบางกอก…Exclusive Concert-The Hot Pepper Singers (25-26 เมษายน 2558)
* คอนเสิร์ต กล่อมกรุง 2 (10 - 11 ตุลาคม 2558)
* คอนเสิร์ต The Impossibles' 50th Anniversary Concert (10 - 11 พฤศจิกายน 2558)
* คอนเสิร์ต รวมใจไทยภักดิ์...รักษ์วังพญาไท (23 มกราคม 2559)
* คอนเสิร์ต 50 ปี กรุงไทย Presents สำแดงสดเสภาวายุภักษ์ (30 เมษายน 2559)
* คอนเสิร์ต ขออภัยในทุกลีลา By ชมพู ฟรุ๊ตตี้ (รับเชิญ) (29 พฤษภาคม 2559)
* คอนเสิร์ต 93 ปี ชาลี อินทรวิจิตร (5 มิถุนายน 2559)
* คอนเสิร์ต สองวัยใจเดียวกัน (9 - 10 กรกฎาคม 2559)
* คอนเสิร์ต The Producer คอนเสิร์ตหนึ่งจักรวาลและล้านดวงดาว (17 กันยายน 2559)
* คอนเสิร์ต The Possible Dream (18 สิงหาคม 2559)
* คอนเสิร์ต MUSIC NEVER DIES by เศรษฐา ศิระฉายา (8 พฤศจิกายน 2559)
* คอนเสิร์ต BLACK VALENTINE Charity Concert ตอน เพราะรักแท้คือ การให้...ไม่สิ้นสุด (13 กุมภาพันธ์ 2560)
* คอนเสิร์ต สุเทพโชว์ The Unforgettable (รับเชิญ) (19 สิงหาคม 2560)
* คอนเสิร์ต การกุศล 10 Year Sing for Help, Sing for the Memory (17 ธันวาคม 2560)
* คอนเสิร์ต 'สองวัยใจเดียวกัน' ครั้งที่ 2 (17 กุมภาพันธ์ 2561)
* คอนเสิร์ต The Lake of Love Charity Concert (16 มิถุนายน 2561)
* คอนเสิร์ต 25 ปี วัดพระบาทน้ำพุ (24 สิงหาคม 2561)
* คอนเสิร์ต จากดวงใจ ไทยทั่วหล้า (25 สิงหาคม 2561)
* คอนเสิร์ต The End of The Im (10 กันยายน 2561)
* คอนเสิร์ต เส้นทางดนตรี”75 ปี วิรัช อยู่ถาวร (18 พฤศจิกายน 2561)
* คอนเสิร์ต MQDC presents Master of Voices ตำนานเพลงรัก 3 รุ่น (5 ธันวาคม 2561)
* คอนเสิร์ต Be My Guest The Alzheimer Comedy (15 ธันวาคม 2561)
* คอนเสิร์ต การกุศล ศิลปินไม่ทิ้งกัน 1 (16 ธันวาคม 2561)
* คอนเสิร์ต รำลึก พ่อดม ชวนชื่น (28 ธันวาคม 2561)
* คอนเสิร์ต The Hill's The Life (19 มกราคม 2562)
* คอนเสิร์ต BOYd50th #3 MILLION WAYS TO LOVE The Concert (รับเชิญ) (2 กุมภาพันธ์ 2562)
* คอนเสิร์ต พลังแห่งรัก สุเทพ วงศ์กำแหง (10 มีนาคม 2562)
* คอนเสิร์ต เพื่อครู ชาลี อินทรวิจิตร & สุรพล โทณะวณิก สองศิลปินแห่งชาติ (9 สิงหาคม 2563)
* คอนเสิร์ต 99 ปี ชาลี อินทรวิจิตร (14 มีนาคม 2564)
== ผลงานอื่น ๆ ==
* กรรมการผู้ทรงคุณวุฒิในคณะกรรมการลิขสิทธิ์ กรมทรัพย์สินทางปัญญา กระทรวงพาณิชย์
* เพลงเมตตาธรรม อัลบั้ม เมตตาธรรม - จัดทำขึ้นเพื่อเป็นกองทุนเพื่อเด็กไทย
* เพลงเหมือนเคย อัลบั้ม Million Ways to Love Part 1
* เพลงขวานไทยใจหนึ่งเดียว - จัดทำขึ้นเพื่อปลุกจิตสำนึกให้คนไทยมีความรักสามัคคีเป็นอันหนึ่งอันเดียวกัน
* เพลงเหมือนเคย อัลบั้ม Bakery 10th Year Anniversary Visual
* เพลงเหมือนเคย อัลบั้ม Popular Songbook
* เพลงทะเลไม่เคยหลับ อัลบั้ม Big Broter 1
* เพลง หนาวเนิ้อ อัลบั้ม Big Brothers HITS 3
* อัลบั้มมนต์เพลงคาราบาว 25 ปี
* เพลงเหมือนเคย อัลบั้ม The Sound of Love
* เพลงเหมือนเคย อัลบั้ม Sing with the Hit
* เพลงเหมือนเคย อัลบั้ม Hits & Love
* เพลงเหมือนเคย อัลบั้ม The Love Album
* เพลงเหมือนเคย อัลบั้ม Double Songs Hits
* เพลงเหมือนเคย อัลบั้ม Male & Female Hits
* เพลงเหมือนเคย อัลบั้ม Greeting Music
* เพลงพ่อแห่งแผ่นดิน - จัดทำขึ้นเพื่อเฉลิมพระเกียรติพระบาทสมเด็จพระบรมชนกาธิเบศร มหาภูมิพลอดุลยเดชมหาราช บรมนาถบพิตร เนื่องในโอกาสที่พระองค์ทรงเจริญพระชนมพรรษา 80 พรรษา
* เพลงขอความสุขคืนกลับมา - จัดทำขึ้นเพื่อเป็นกำลังใจแก่ชาวไทยที่มีความรู้สึกทุกข์ จากการสูญเสียสถานที่สำคัญต่างๆ ในกรุงเทพมหานคร
* เพลงจากก้อนดิน สู่ก้อนบุญ - จัดทำขึ้นเพื่อเทิดพระเกียรติ 98 พรรษา สมเด็จพระสังฆราช
* เพลงครองแผ่นดินโดยธรรม - จัดทำขึ้นเพื่อเฉลิมพระเกียรติพระบาทสมเด็จพระปรมินทรมหาภูมิพลอดุลยเดช
* เพลงเจ้าฟ้าของคนเดินดิน - จัดทำขึ้นเพื่อแสดงความจงรักภักดีและสำนึกในพระมหากรุณาธิคุณ เนื่องในโอกาสมหามงคลสมเด็จพระเทพรัตนราชสุดาฯ สยามบรมราชกุมารี ทรงเจริญพระชนมายุ 5 รอบ
* เพลงสดุดีมหาราชา - จัดทำขึ้นเพื่อเทิดพระเกียรติแด่พระบาทสมเด็จพระเจ้าอยู่หัว เนื่องในโอกาสปีมหามงคลเฉลิมพระชนมพรรษา 86 พรรษา
* เพลงเดิมพันที่ยิ่งใหญ่ - จัดทำขึ้นเพื่อถวายความอาลัยและร่วมสืบสานของ พระบาทสมเด็จพระปรมินทรมหาภูมิพลอดุลยเดช
* เพลงแผ่นดินของเรา - จัดทำขึ้นเพื่อเทิดพระเกียรติพระบาทสมเด็จพระปรมินทรมหาภูมิพลอดุลยเดช
* เพลงมองบนฟ้า - จัดทำขึ้นเพื่อจากหัวใจที่เต็มเปี่ยมด้วยรักและศรัทธาในพระมหากรุณาธิคุณที่ทรงมีต่อพสกนิกรชาวไทย
=== ผลงานเพลงที่กล่าวถึงศิลปินท่านอื่นๆ ===
* เพลง คิง ออฟ ก็อป แด๊นซ์ ร้องโดย ไมเคิ่น ตั๋ง (เป็นบทเพลงที่กล่าวถึงศิลปินหลายคน โดยมีเนื้อร้องอยู่ท่อนหนึ่งที่กล่าวถึงชื่อของ ต้อย เศรษฐา)
== อ้างอิง ==
หมวดหมู่:บุคคลจากจังหวัดพระนคร‎‎|ศ
หมวดหมู่:ศิลปินแห่งชาติ|ศ
หมวดหมู่:นักร้องชายชาวไทย
หมวดหมู่:นักแสดงชาวไทย
หมวดหมู่:นักแสดงชายชาวไทยในศตวรรษที่ 20
หมวดหมู่:ผู้มีชื่อเสียงทางโทรทัศน์ชาวไทย
หมวดหมู่:พิธีกรชาวไทย|ศ
หมวดหมู่:บุคคลจากโรงเรียนวัดบวรนิเวศ
หมวดหมู่:บุคคลจาก กศน.
หมวดหมู่:บุคคลจากคณะรัฐศาสตร์ มหาวิทยาลัยรามคำแหง
หมวดหมู่:บุคคลจากคณะรัฐศาสตร์ มหาวิทยาลัยกรุงเทพธนบุรี
หมวดหมู่:ผู้ได้รับเครื่องราชอิสริยาภรณ์ บ.ม.
หมวดหมู่:เสียชีวิตจากมะเร็งปอด
หมวดหมู่:บุคคลในยุครัชกาลที่ 9